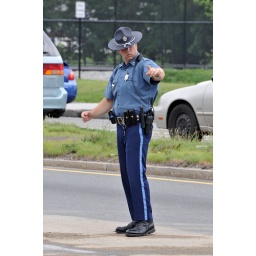
A huge water pipe burst flooded the highway near my house. No water in the house.